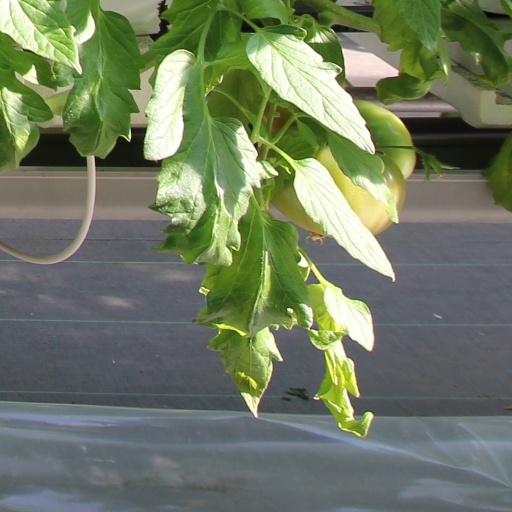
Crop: tomato